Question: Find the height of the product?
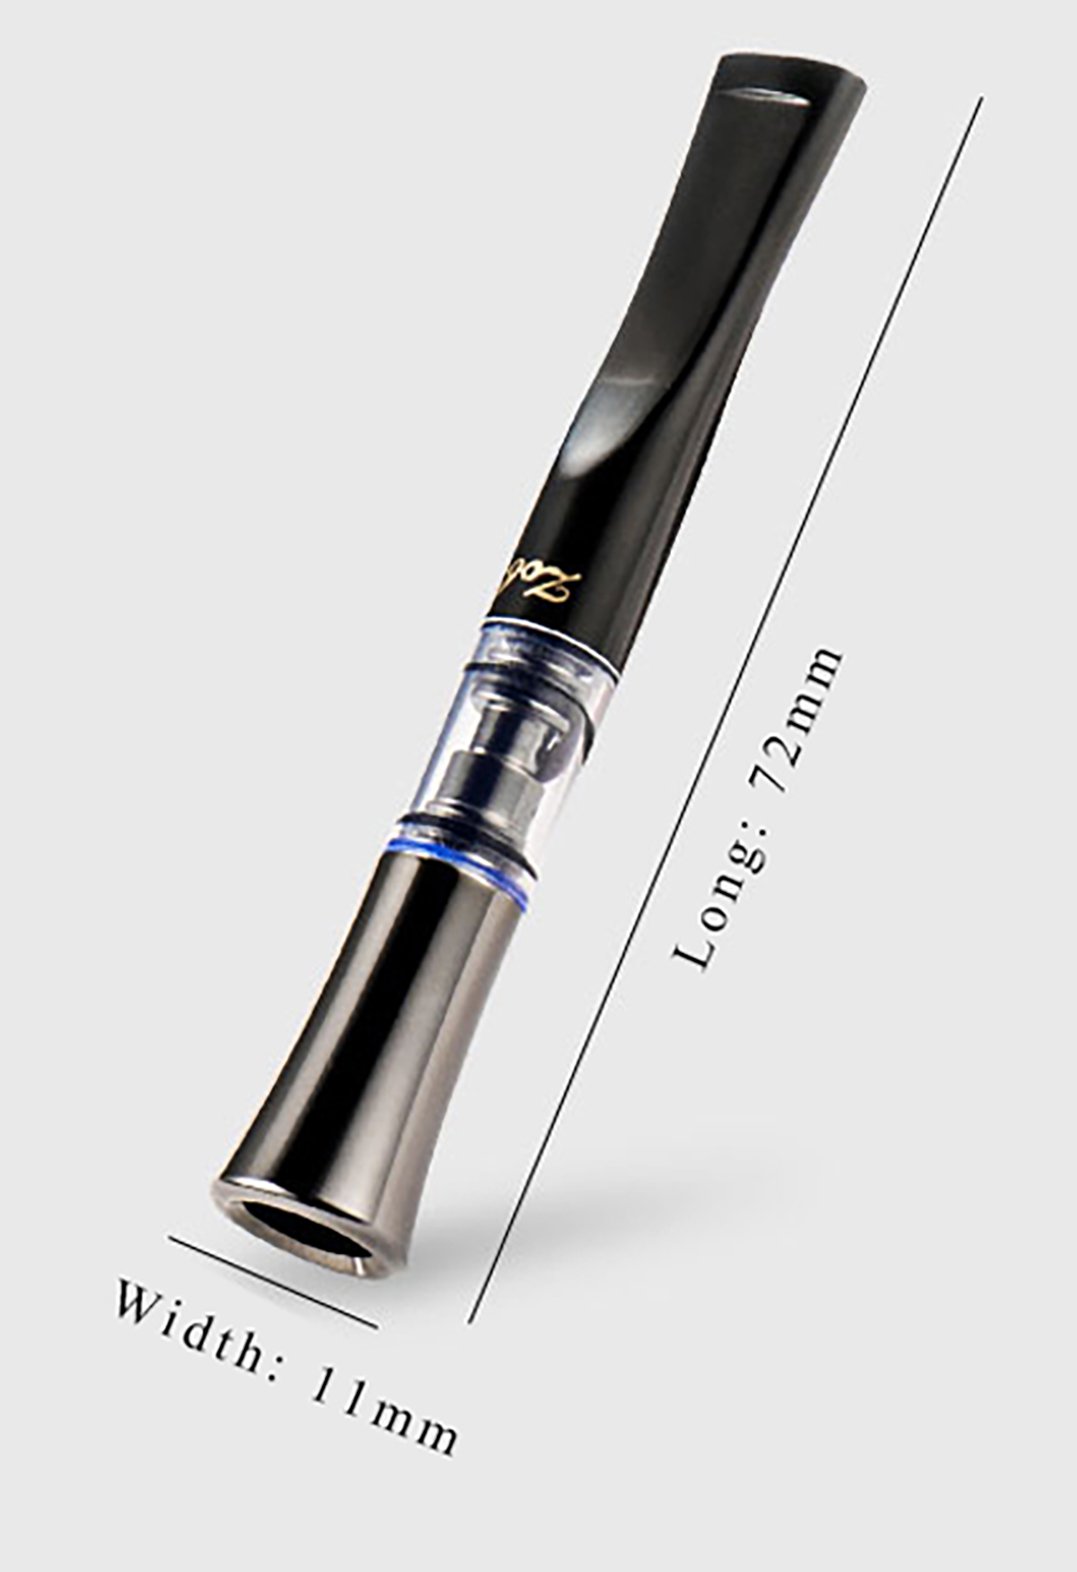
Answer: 72.0 millimetre